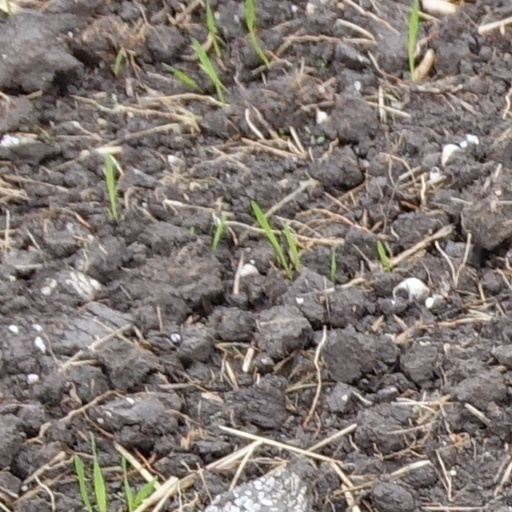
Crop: wheat